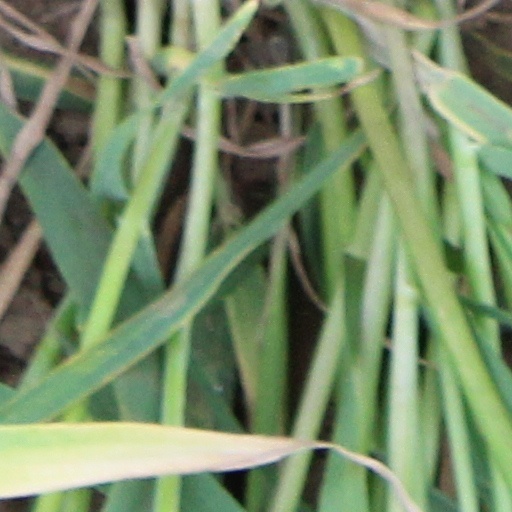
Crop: wheat